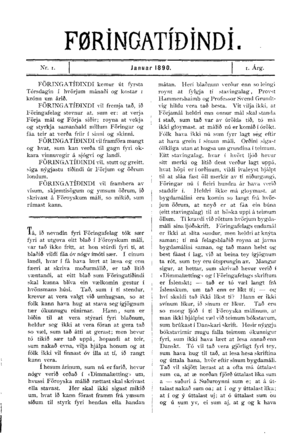
Føringatíðindi
Første udgave af Føringatíðindi
Føringatíðindi var en færøsk avis. Den udkom fra januar 1890 til december 1901, og igjen fra januar til februar 1906. Avisen var organ for foreningen Føringafelag, og var den første avis skrevet på færøsk.